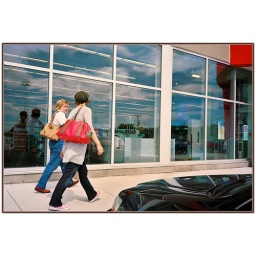
My niece and her aunt. Shot from my car window in my little XA on Reala. film.